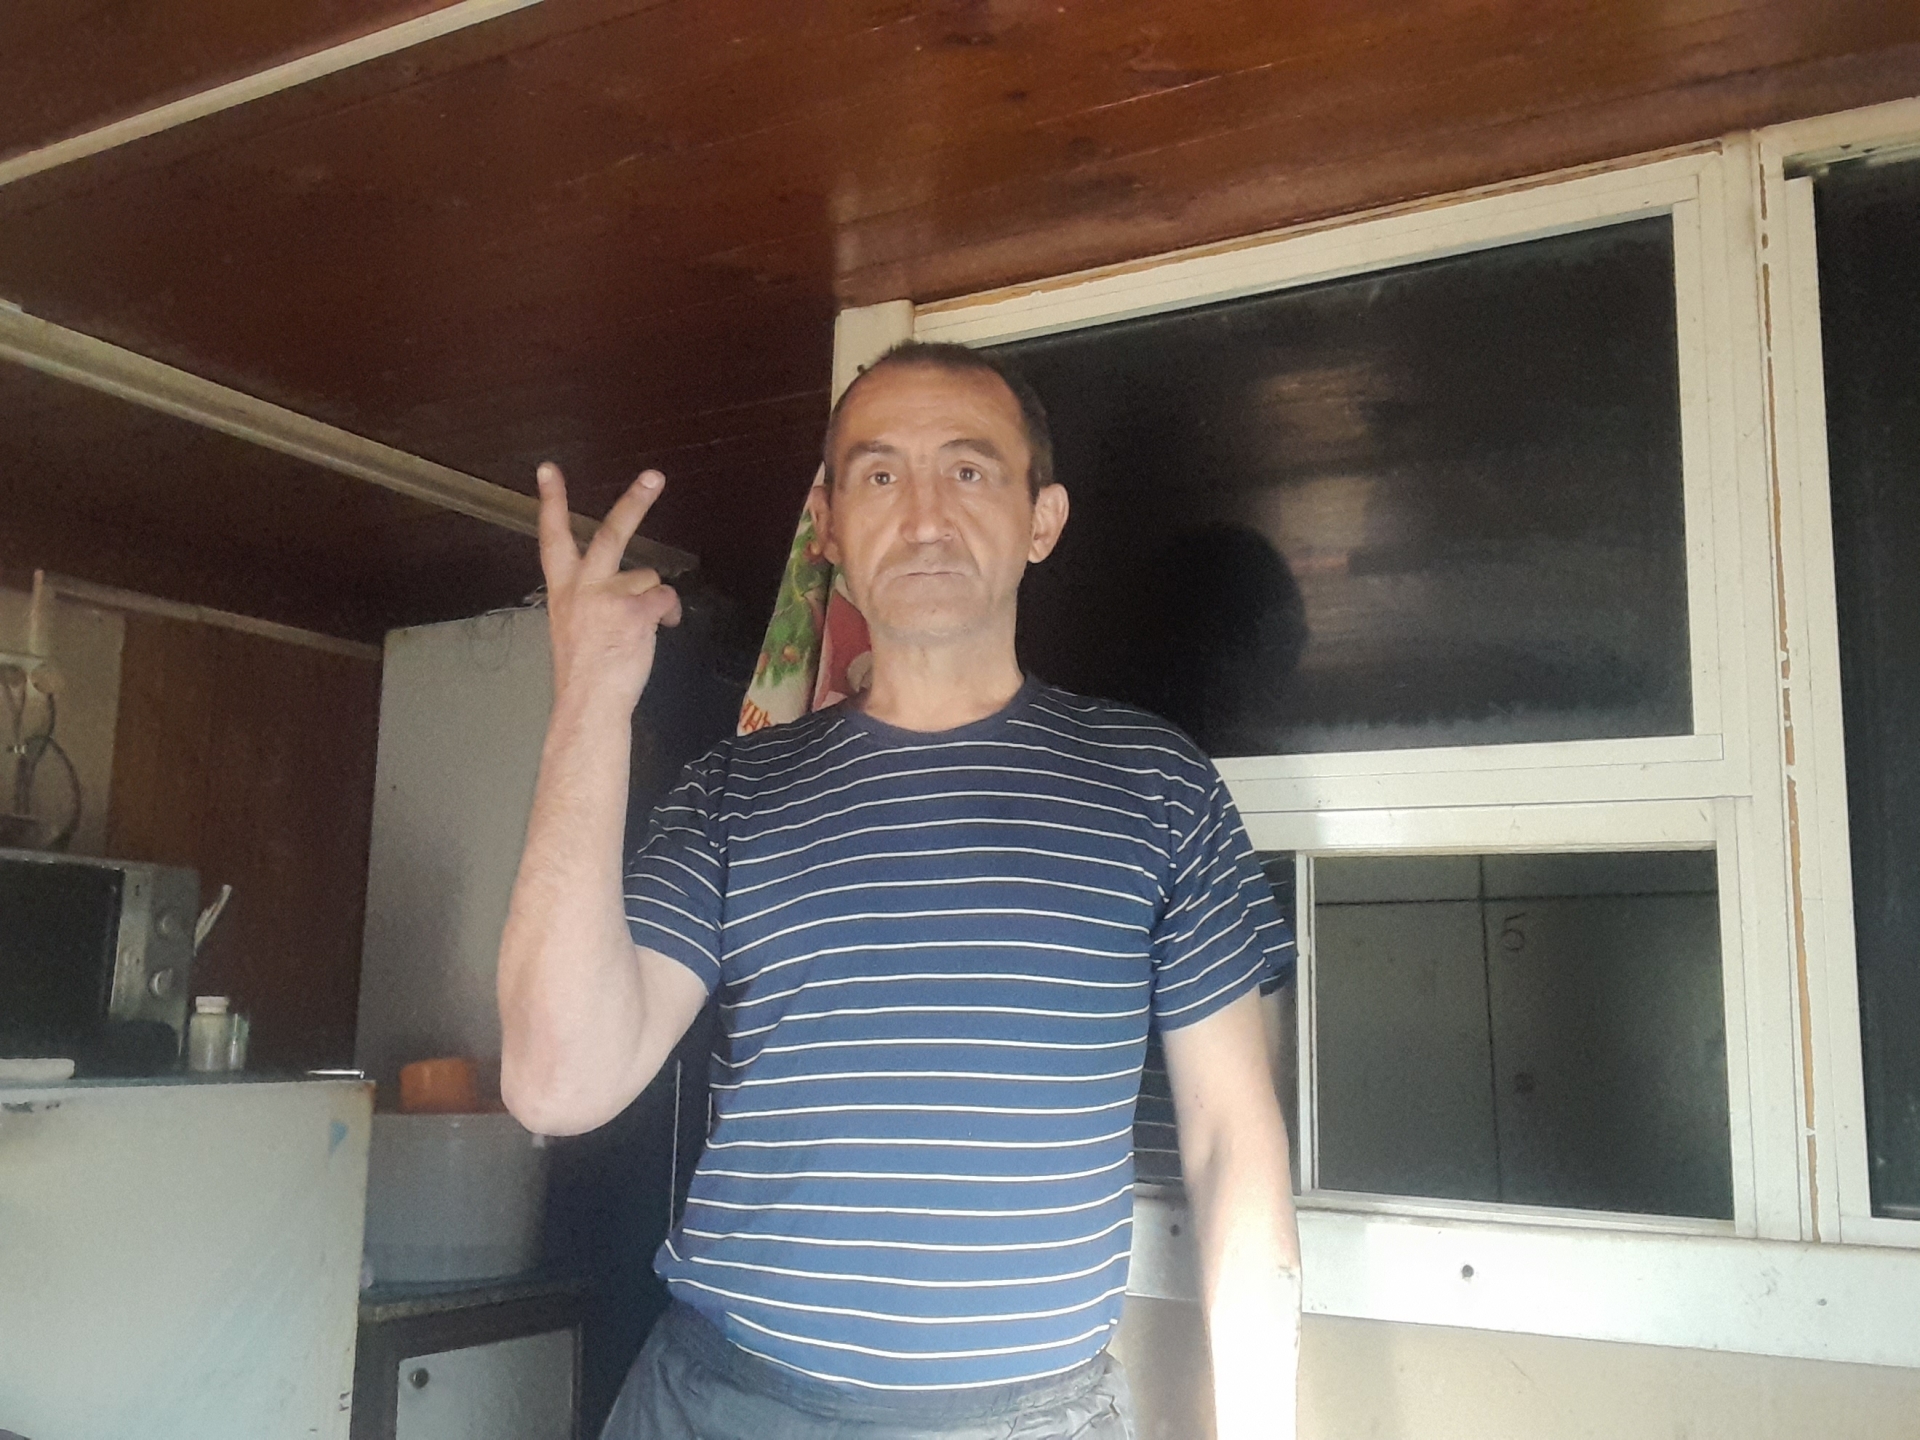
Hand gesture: peace_inverted